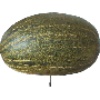
Label: Melon Piel de Sapo 1